Striking clock

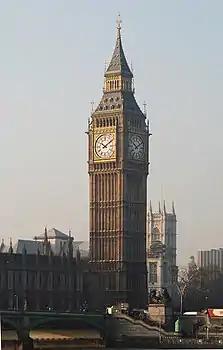
The Elizabeth Tower of the Palace of Westminster in London, commonly referred to as Big Ben, is a famous striking clock.

A striking clock is a clock that sounds the hours audibly on a bell, gong, or other audible device. In 12-hour striking, used most commonly in striking clocks today, the clock strikes once at 1:00 am, twice at 2:00 am, continuing in this way up to twelve times at 12:00 mid-day, then starts again, striking once at 1:00 pm, twice at 2:00 pm, and the pattern continues up to twelve times at 12:00 midnight.